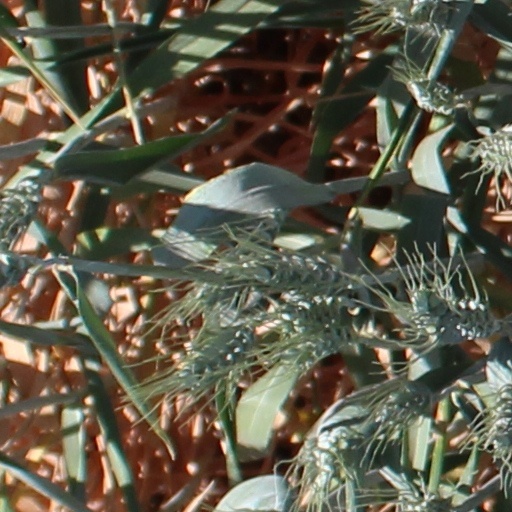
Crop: wheat